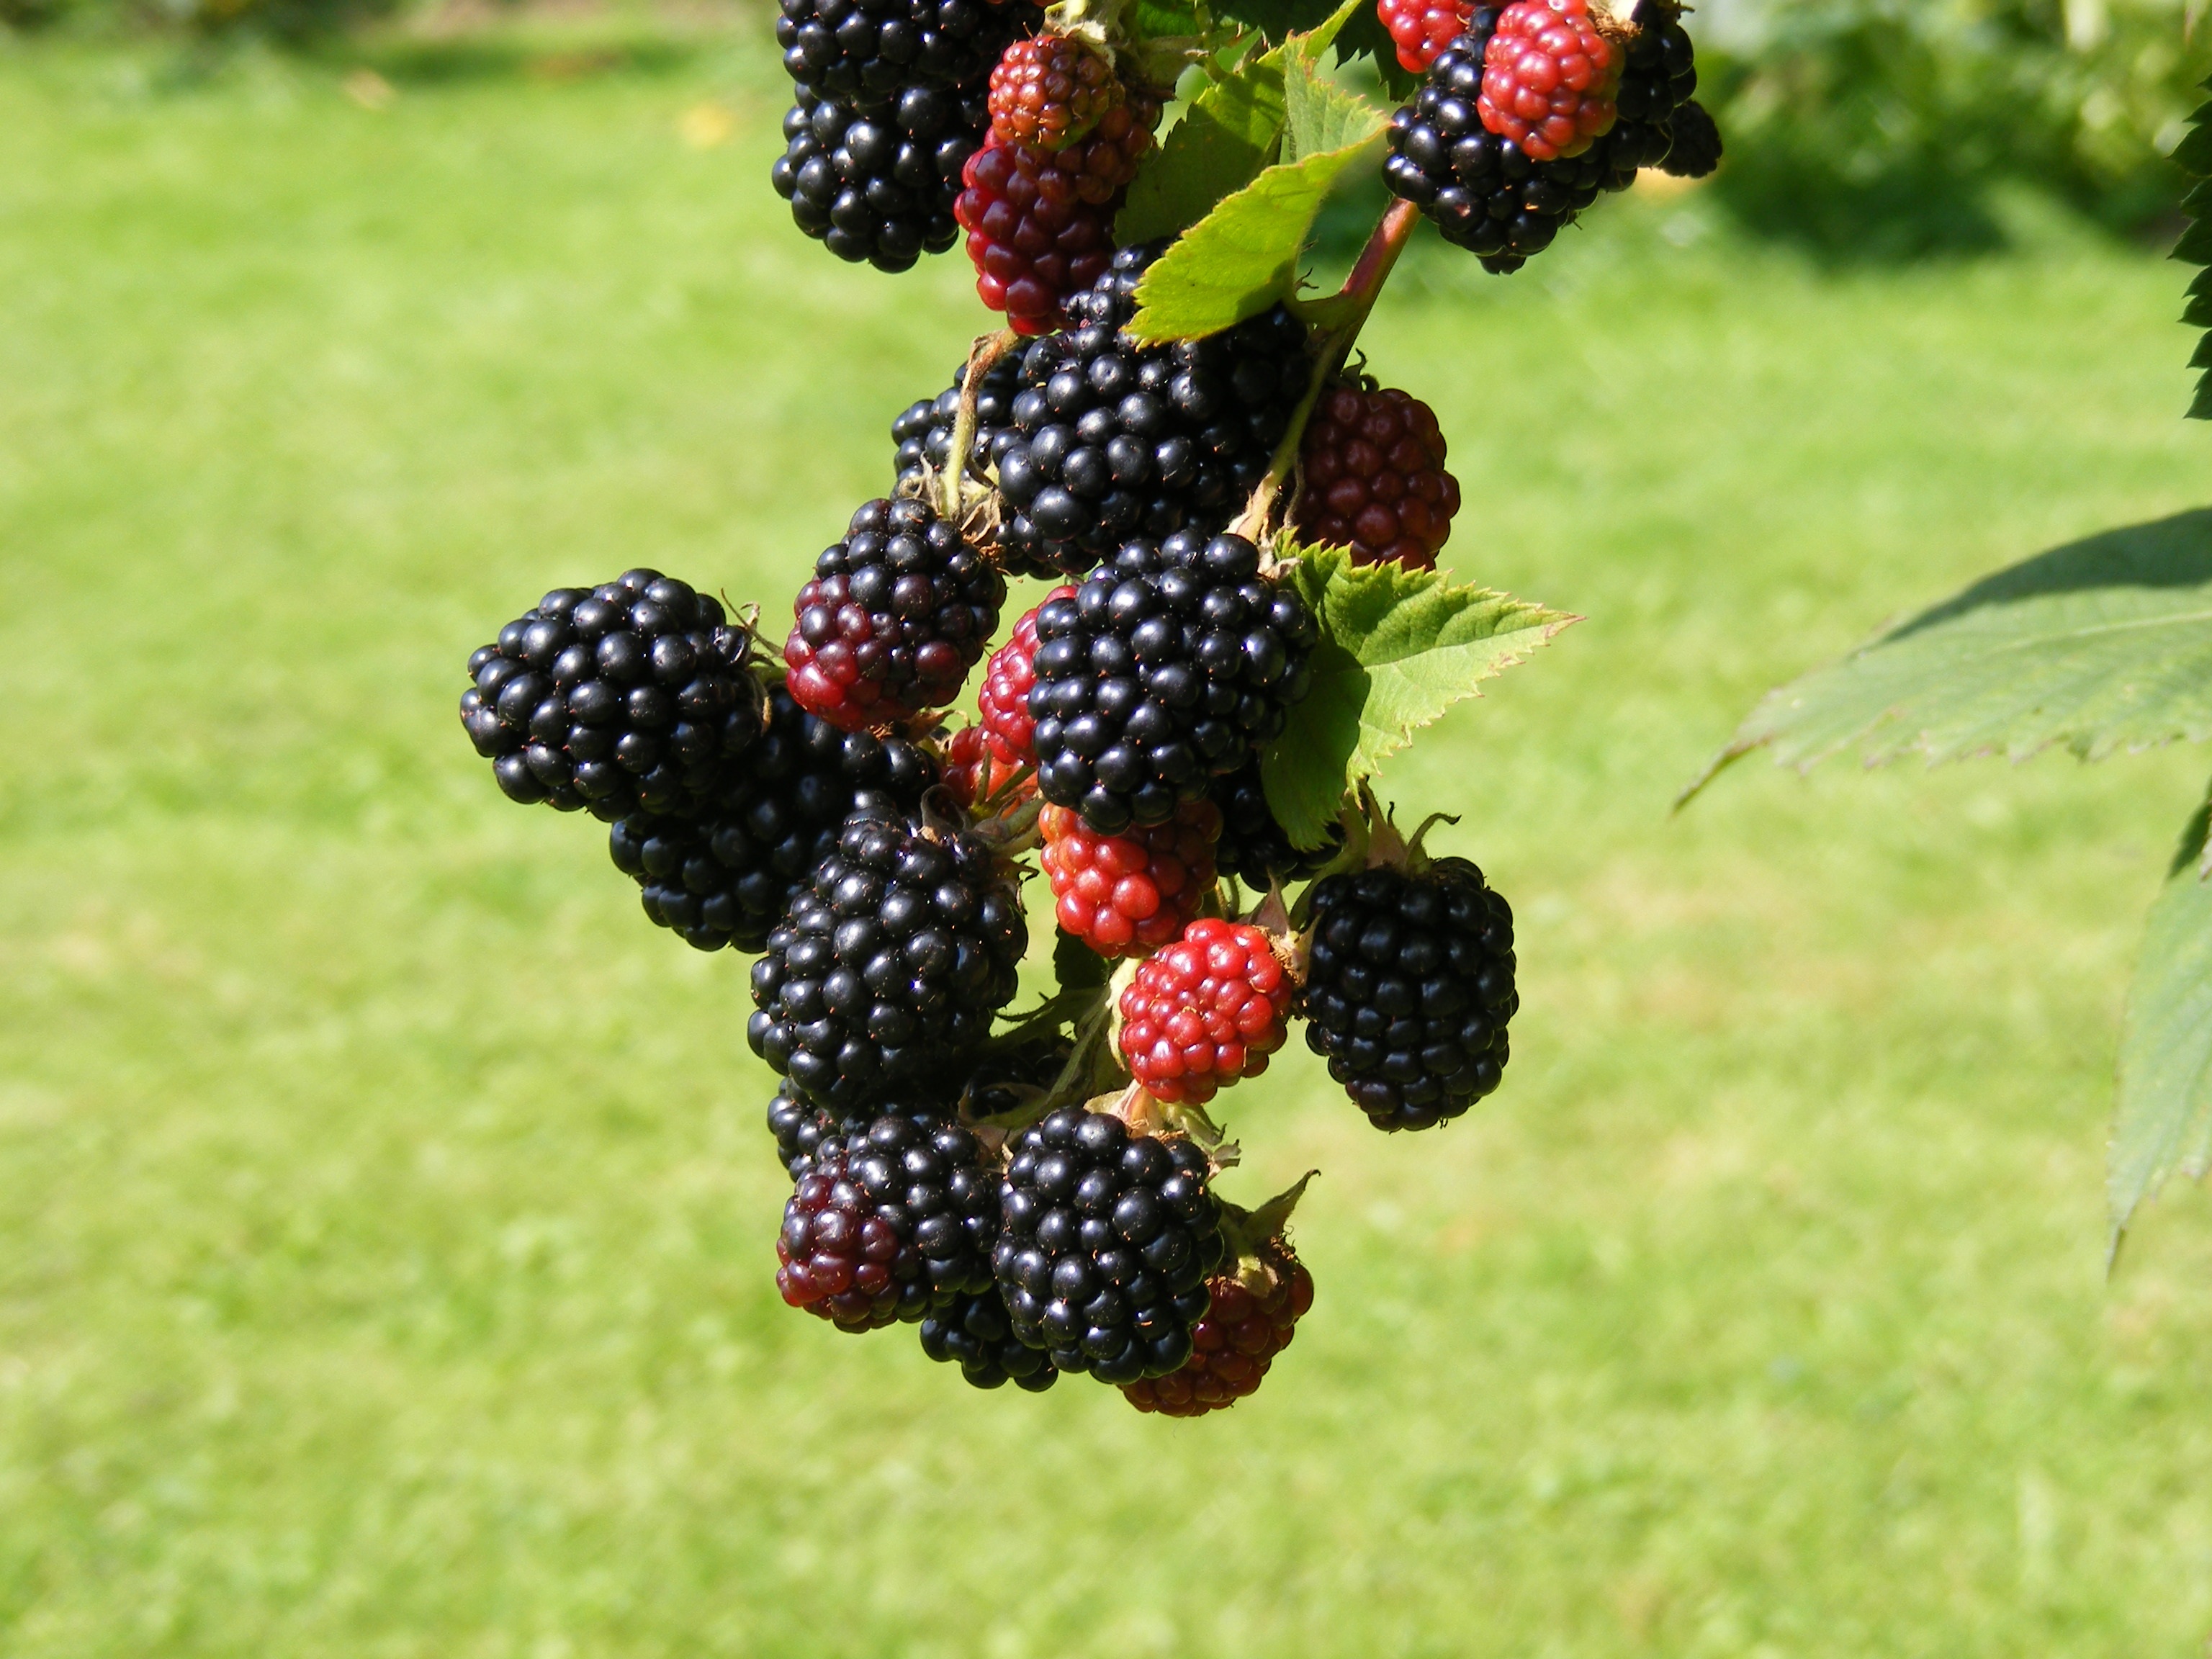
nature, plant, fruit, berry, food, produce, garden, health, blackberry, shrub, fruits, bramble, blackberries, mulberry, flowering plant, land plant, frutti di bosco, zante currant, boysenberry, loganberry, wine raspberry, red mulberry, tayberry